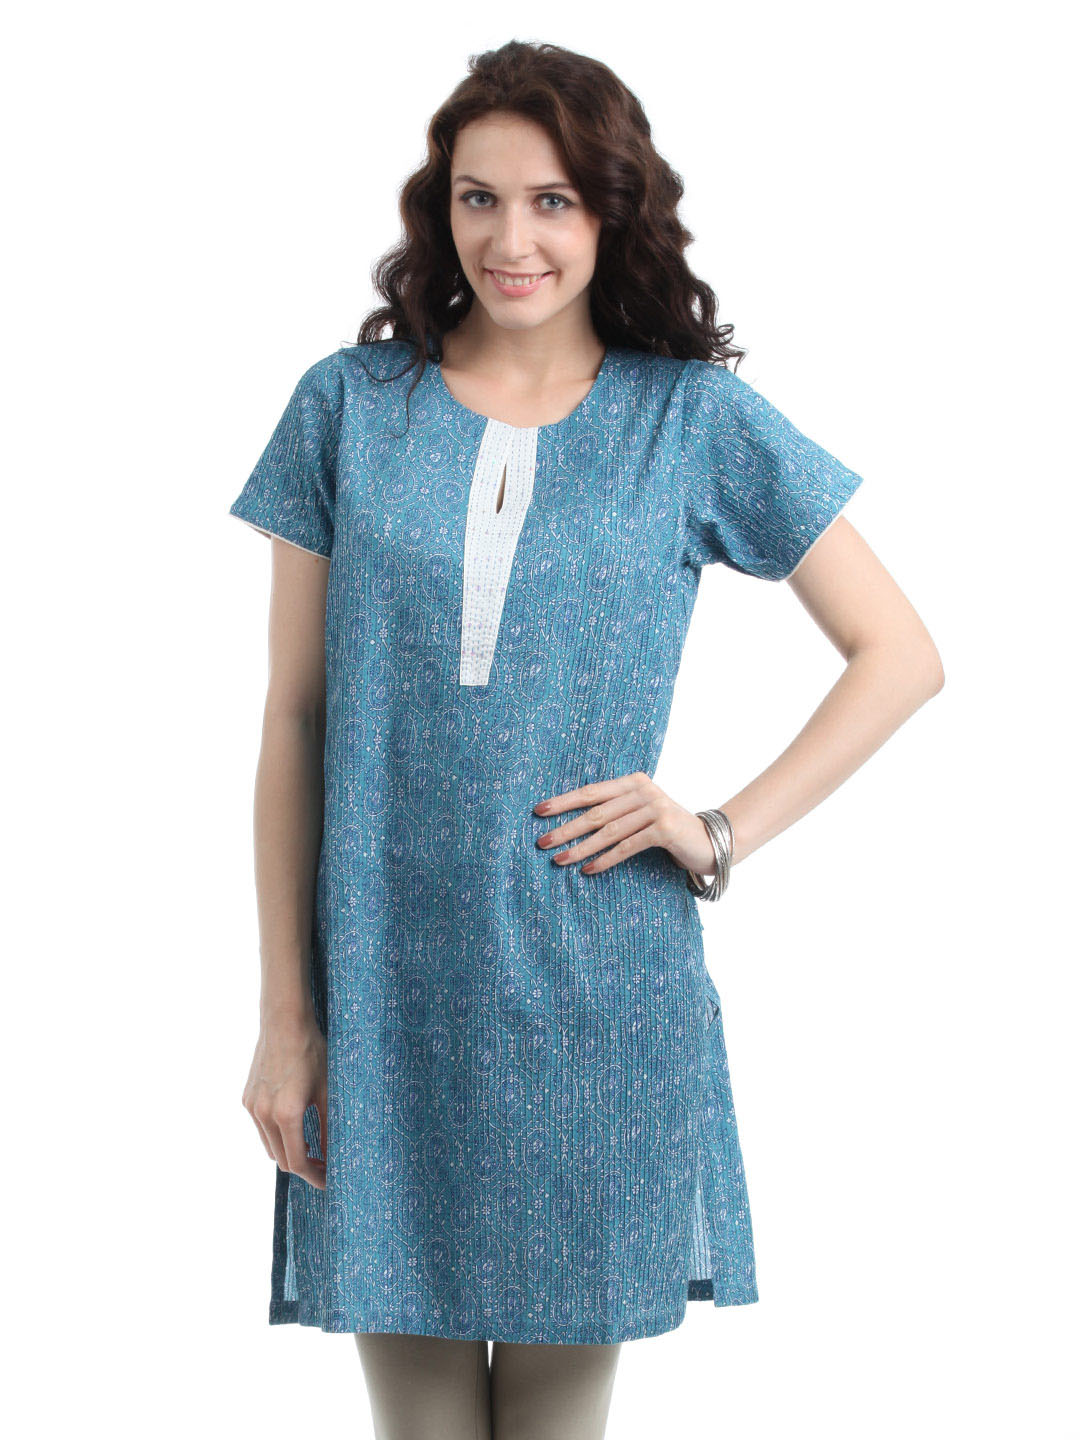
Fabindia Women Blue Kurta
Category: Apparel / Topwear / Kurtas
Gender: Women
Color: Blue
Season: Summer 2012
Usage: Ethnic